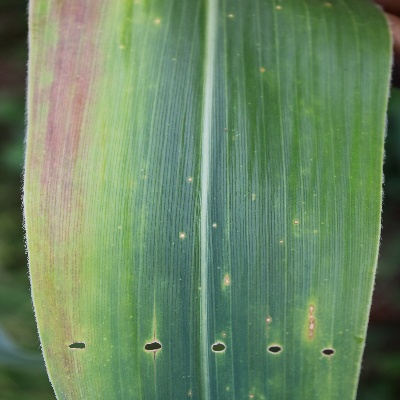
Crop: Maize
Condition: streak virus